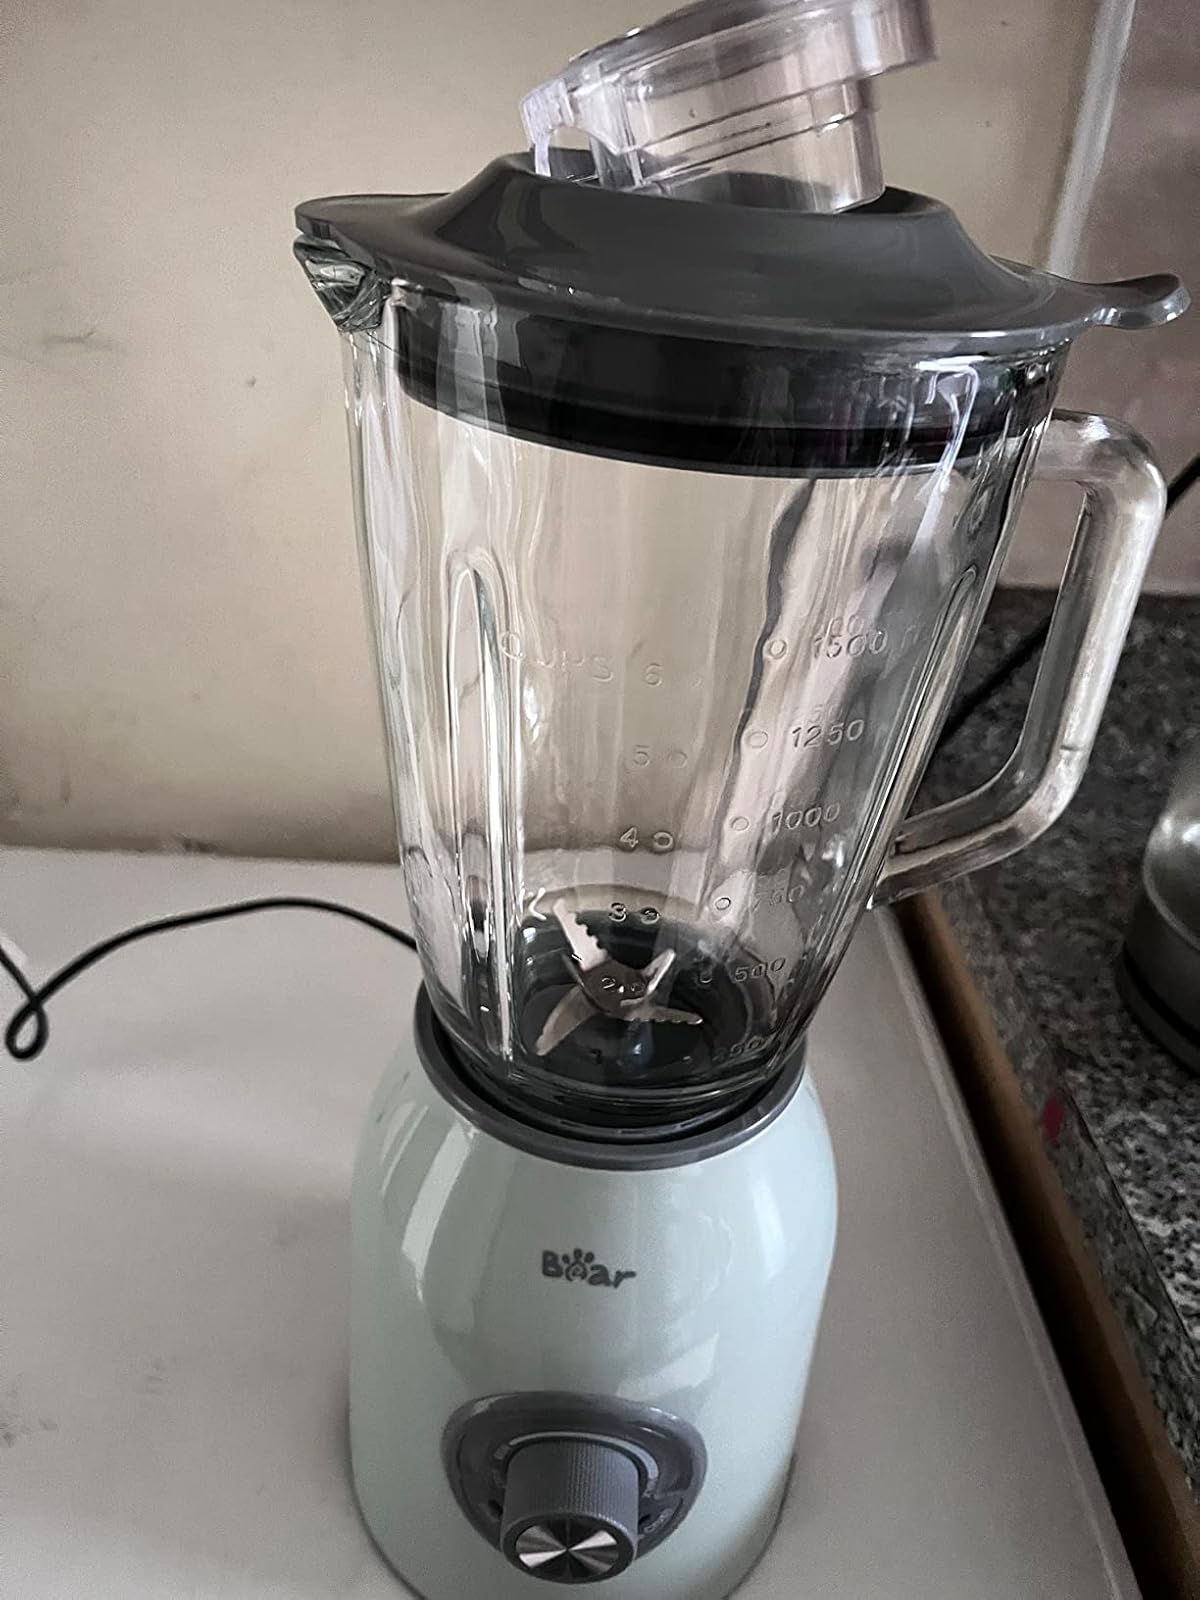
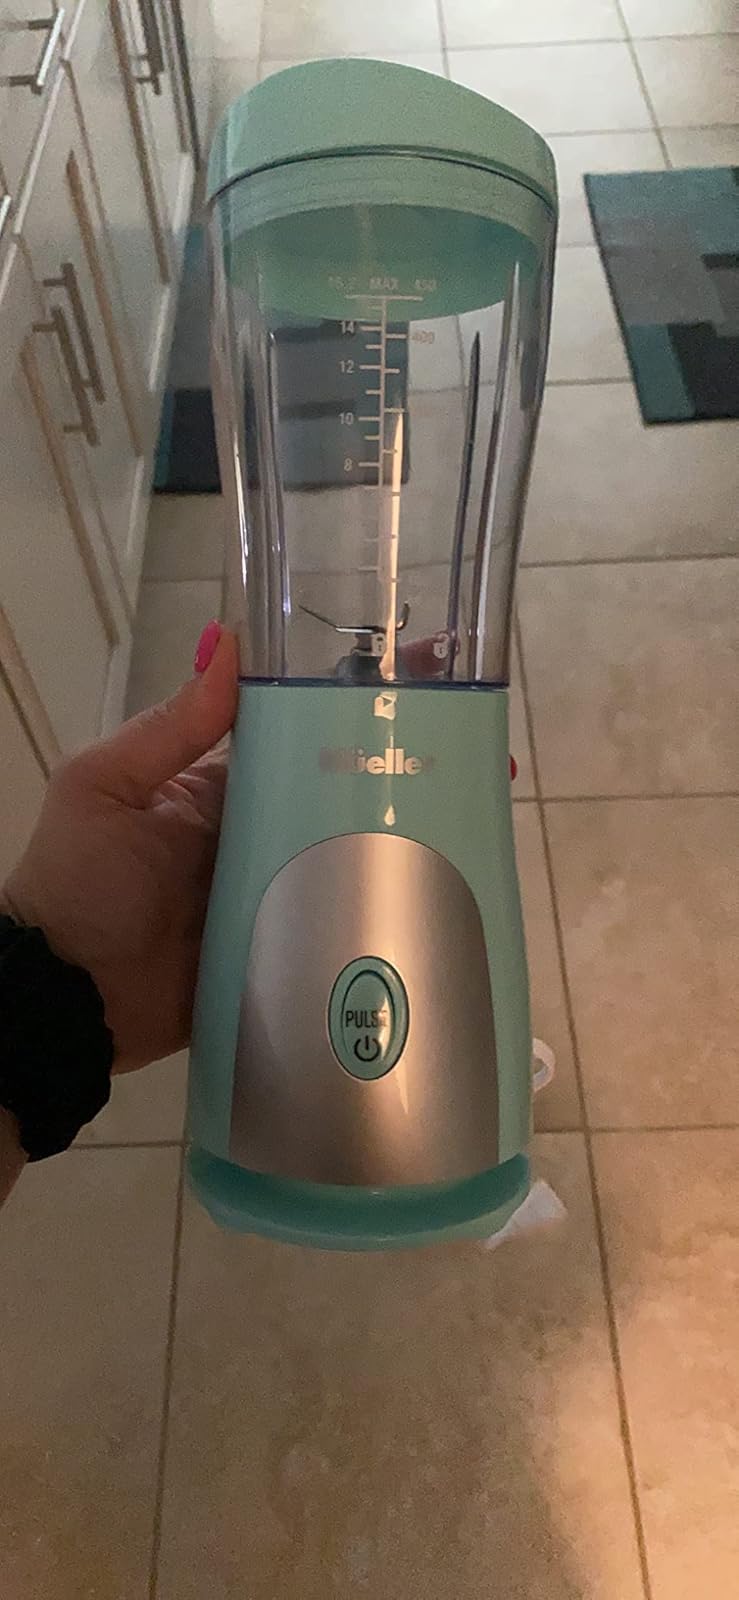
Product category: items_blender
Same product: no